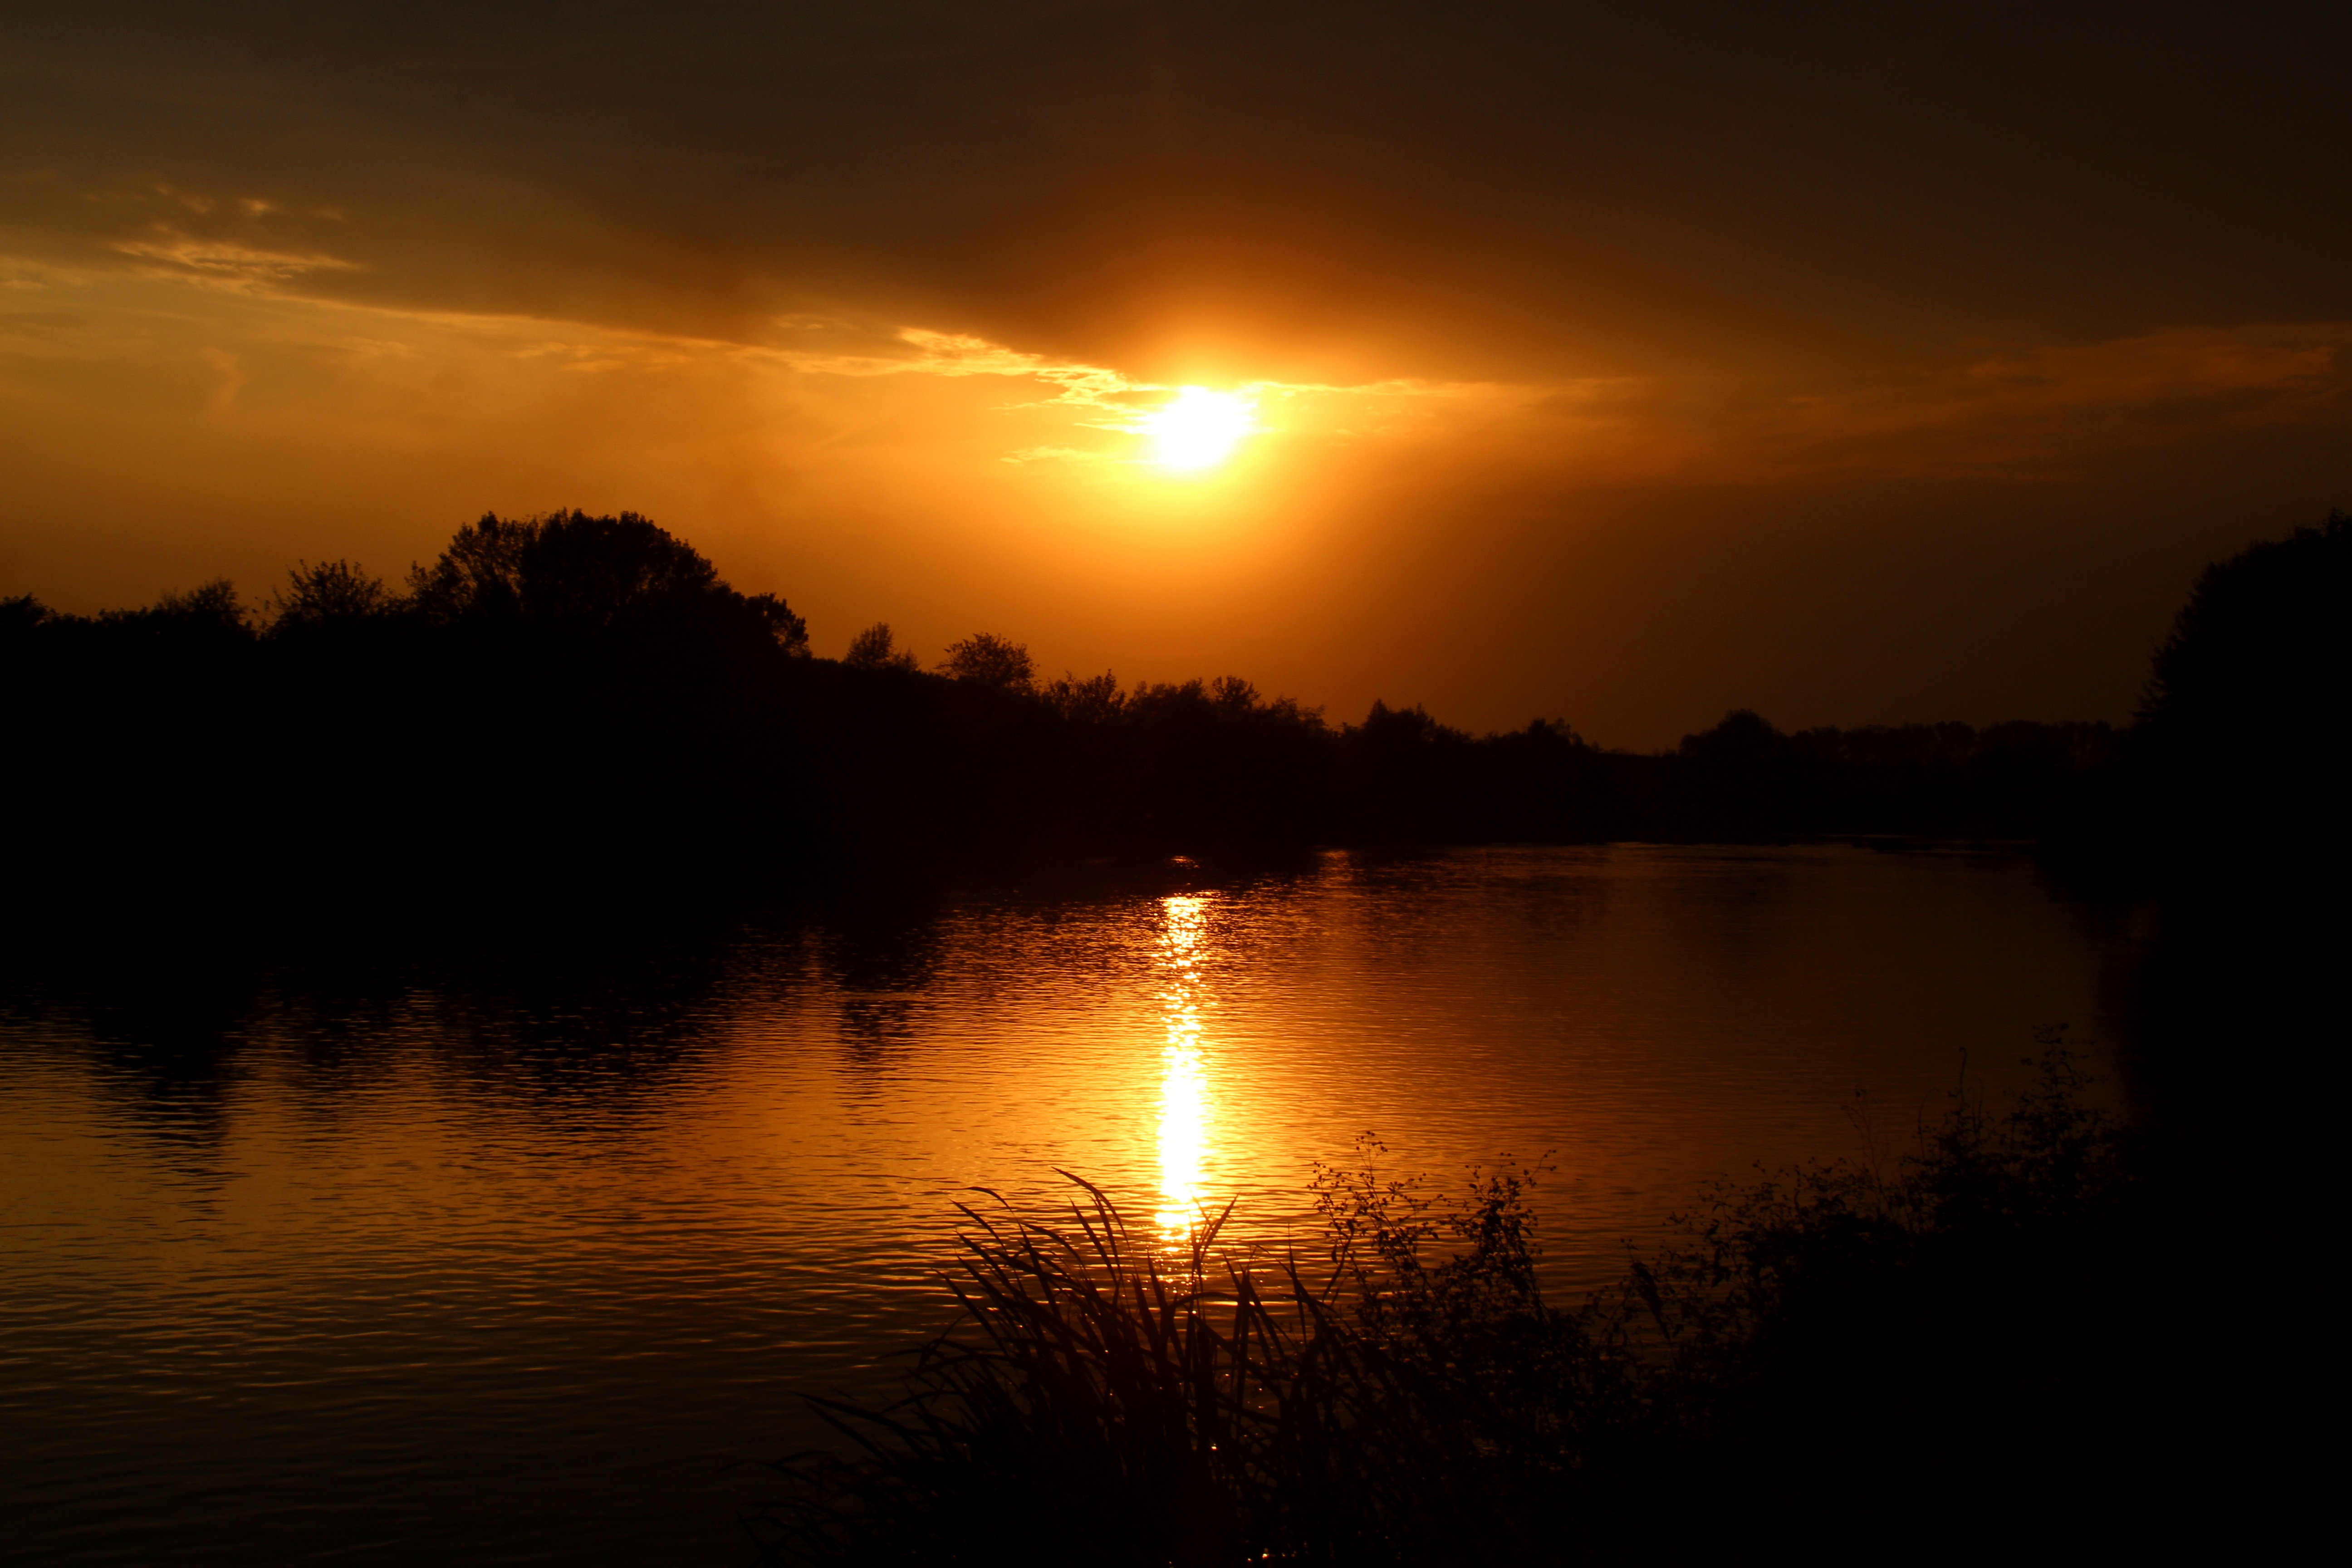
water, sun, sunrise, sunset, sunlight, morning, lake, dawn, atmosphere, river, dusk, evening, reflection, red, in the evening, loch, afterglow, atmospheric phenomenon, red sky at morning